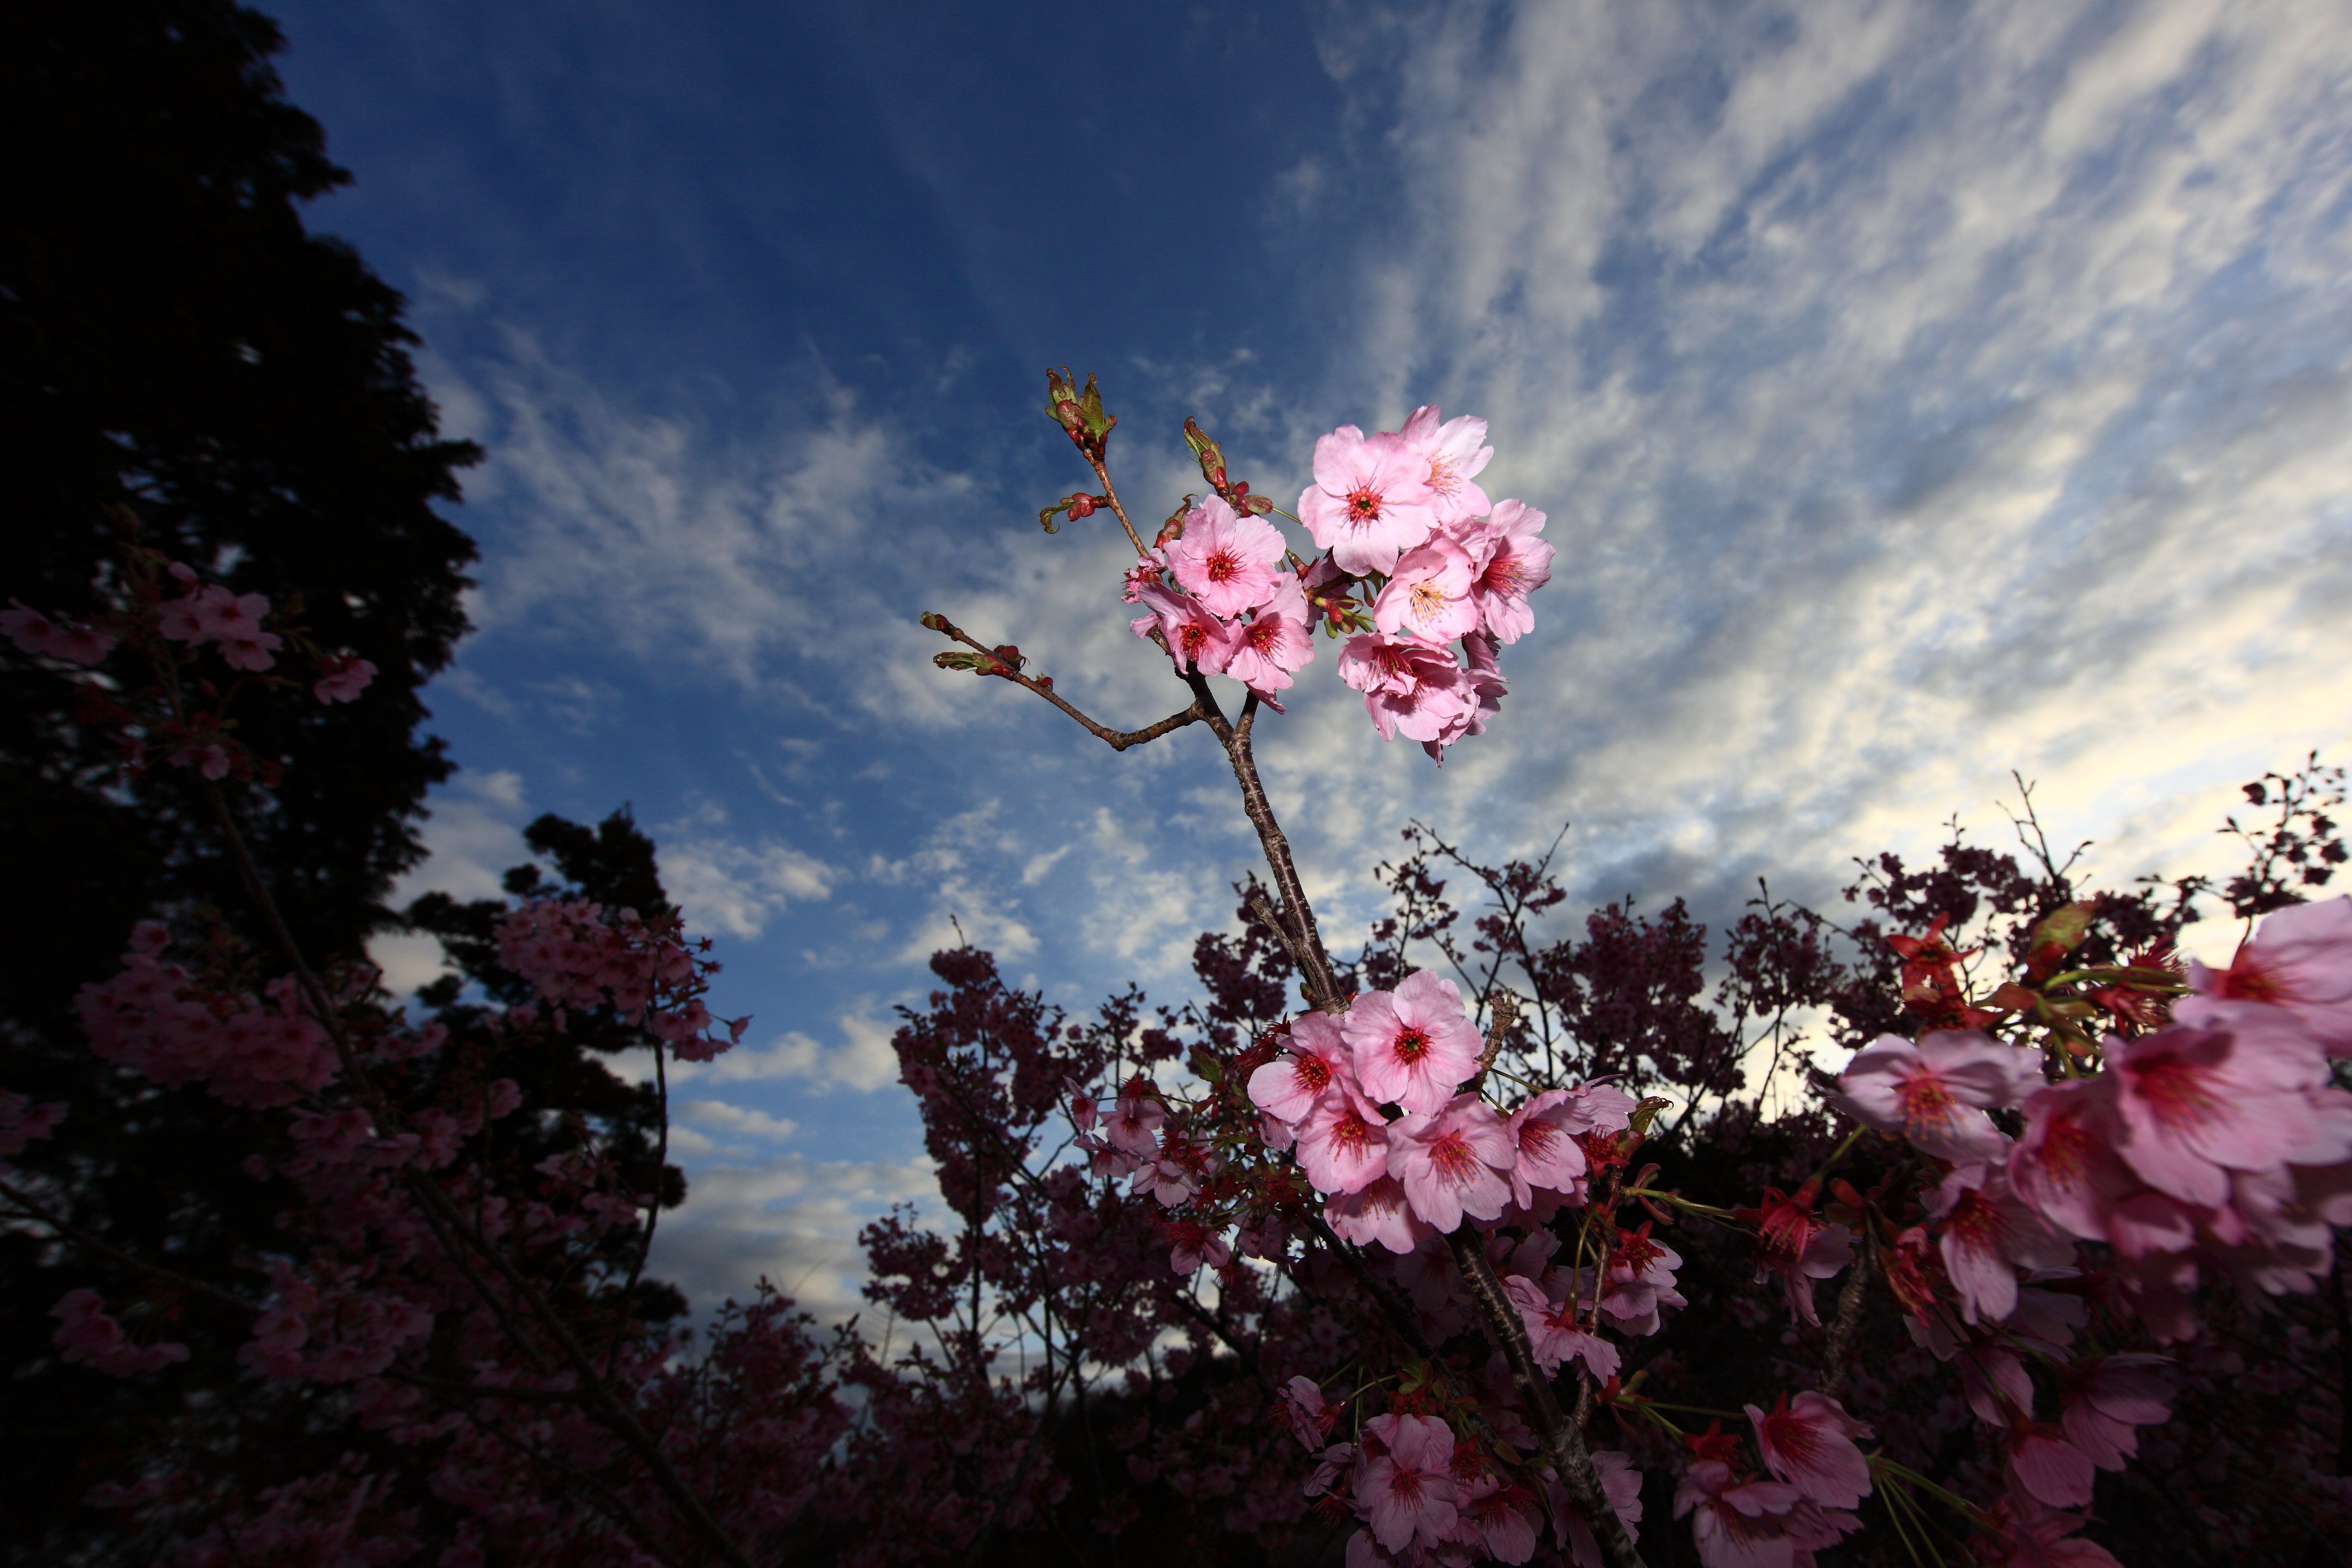
tree, nature, branch, blossom, plant, sky, sunlight, leaf, flower, spring, high, autumn, flora, season, cherry blossom, 5d, sakura, hires, markii, hi, res, resolution, ibaraki, cherryblossoms, kasama, atagosan, woody plant